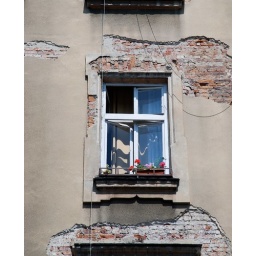
Krakow: This person has one window and more flowers growing than in my entire yard.